Whippomorpha

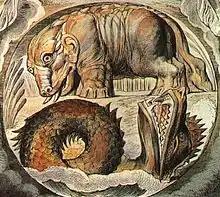
Two monsters of biblical legend: Behemoth (top); thought to be inspired by the hippopotamus, and Leviathan (bottom); thought to be inspired by whales

Cetaceans have also had an extensive history with humans. The primary threats to cetaceans are direct danger (from whaling), and indirect damage to whale habitats (through pollution and overfishing). Commercial shipping, petroleum drilling and coastal development can disrupt cetacean habitats. Thousands of cetaceans are affected by bycatching every year. Some evidence also exists that human-generated sound may account for increases in the rate of cetacean strandings.